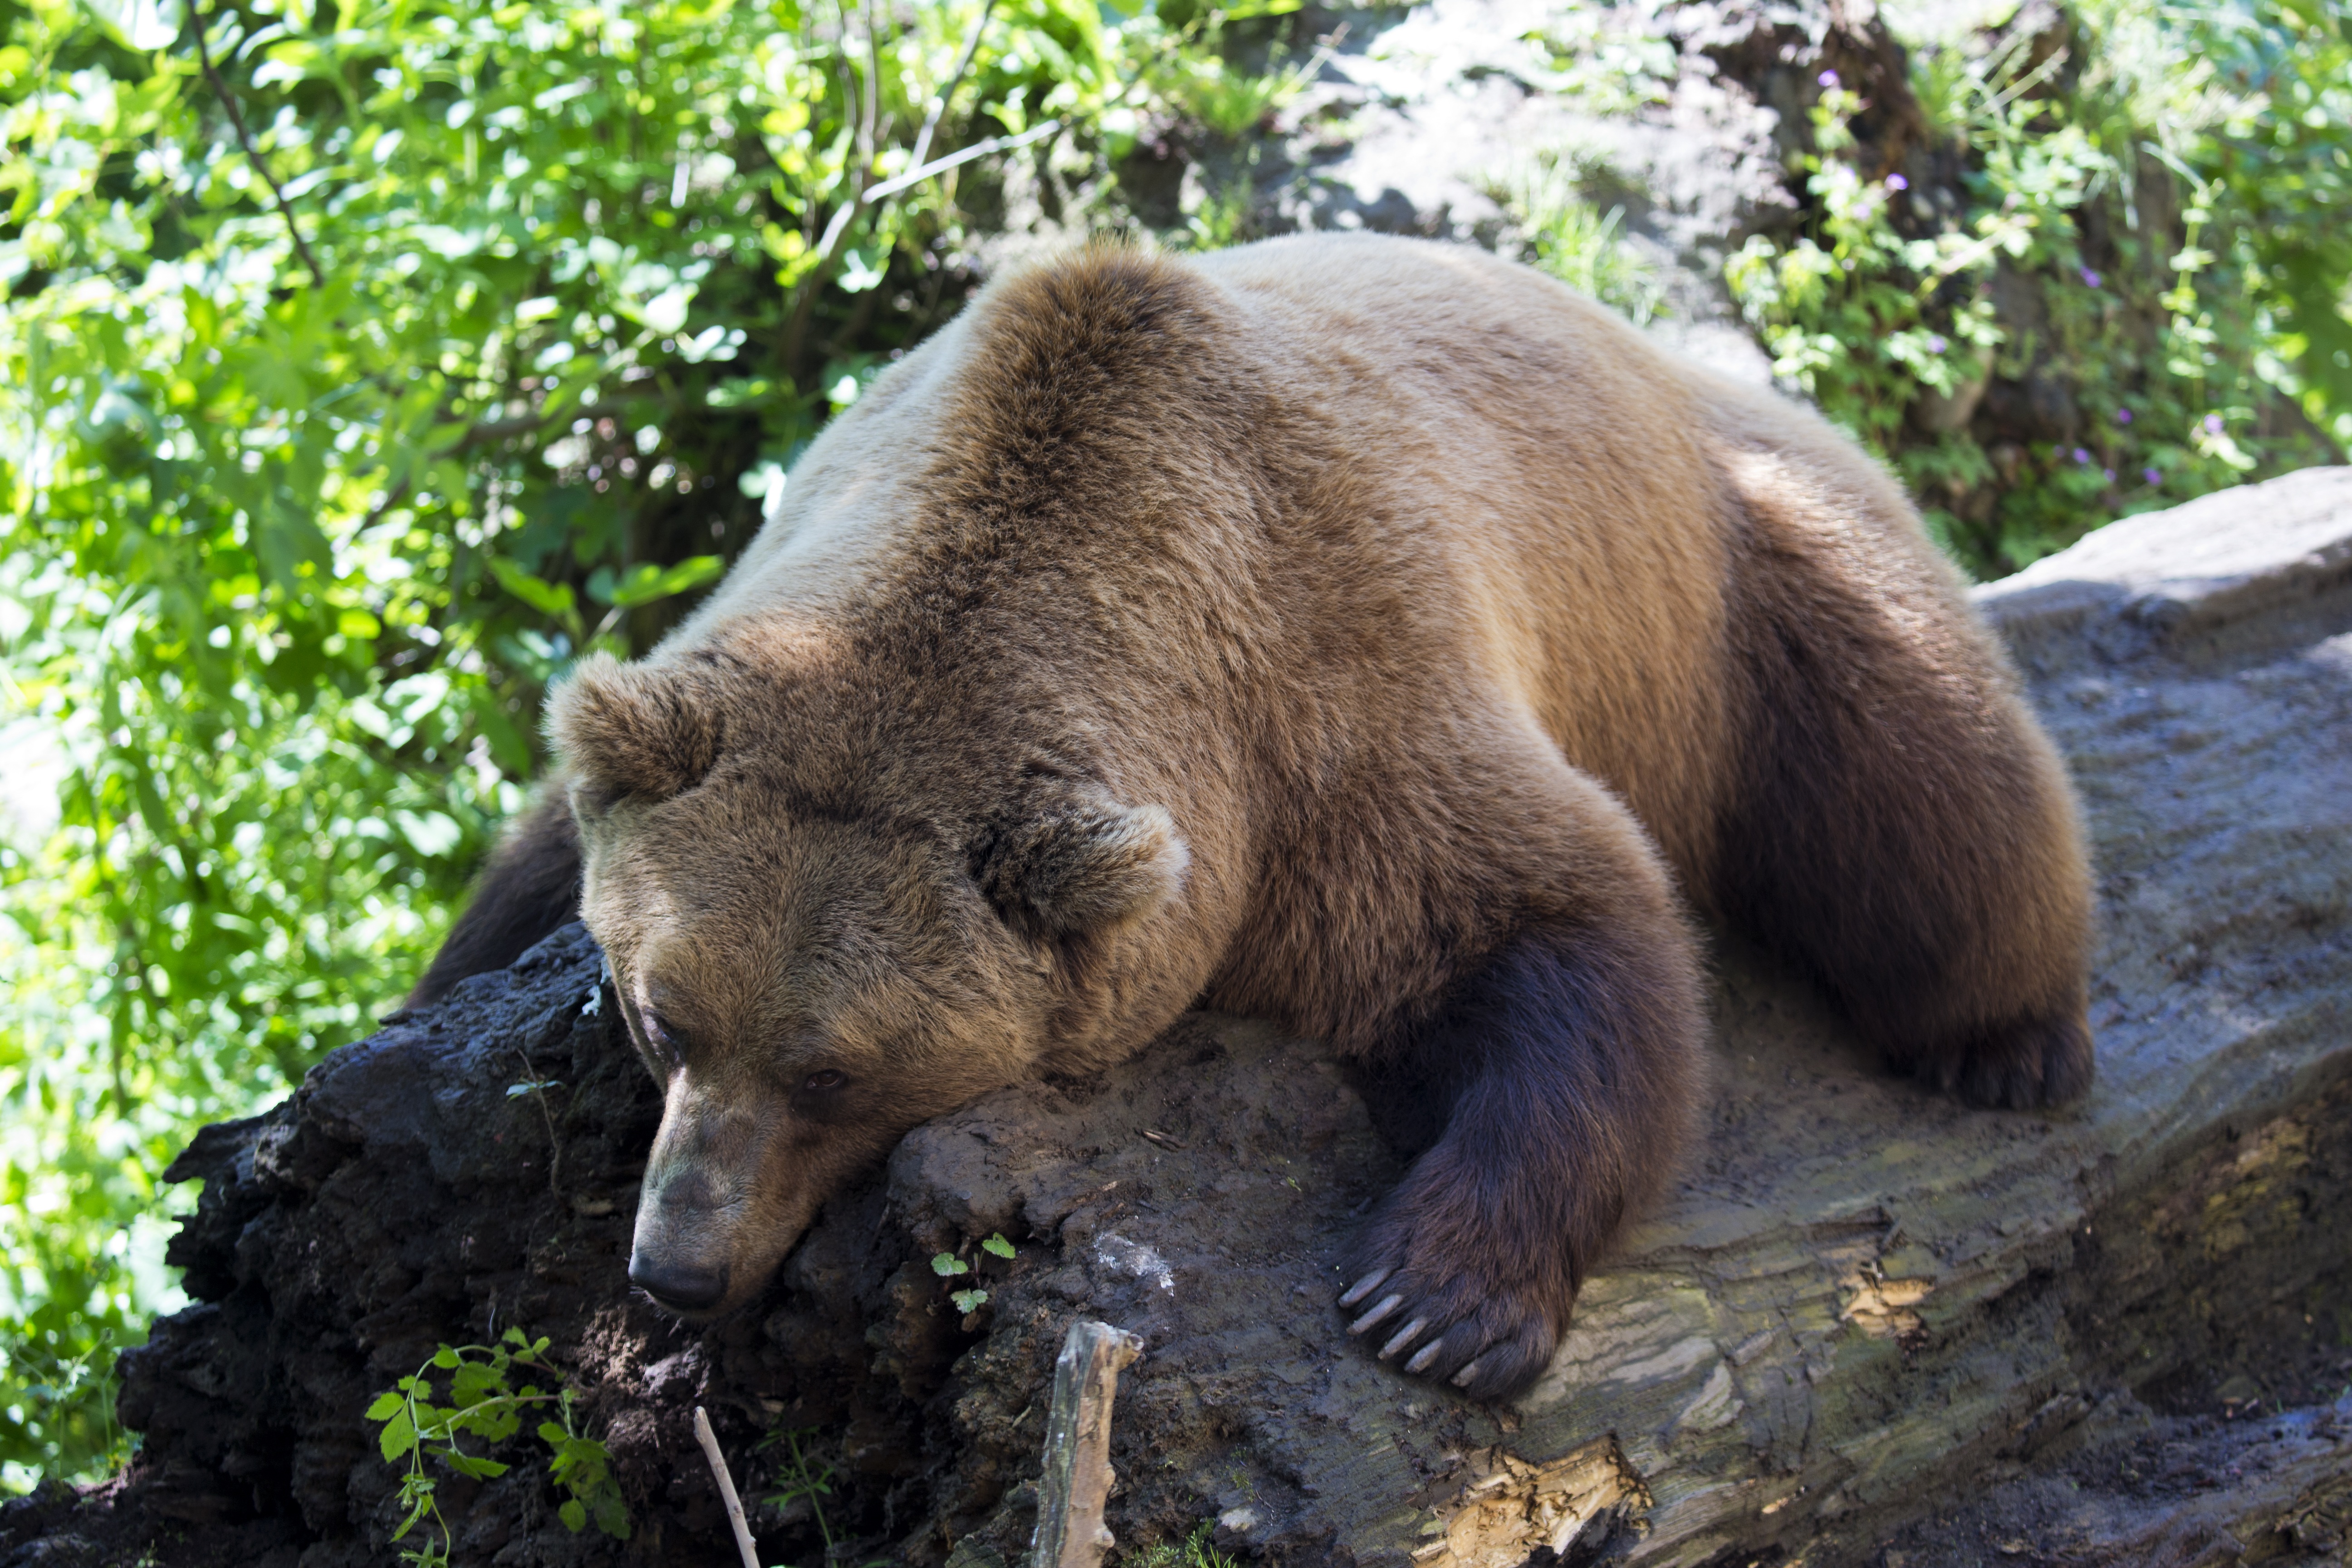
bear, wildlife, zoo, mammal, fauna, brown bear, vertebrate, grizzly bear, european brown bear, afternoon nap, sleeping on a log